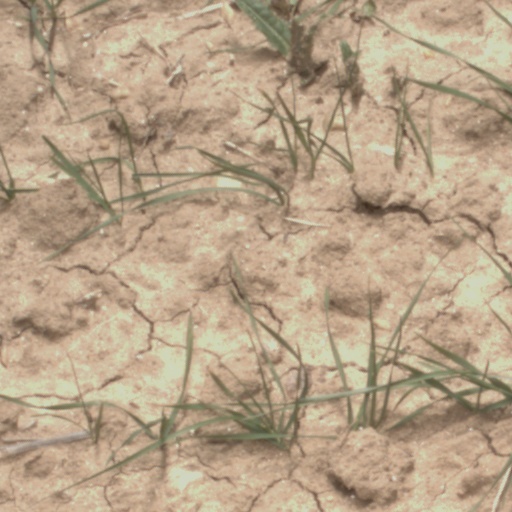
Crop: wheat